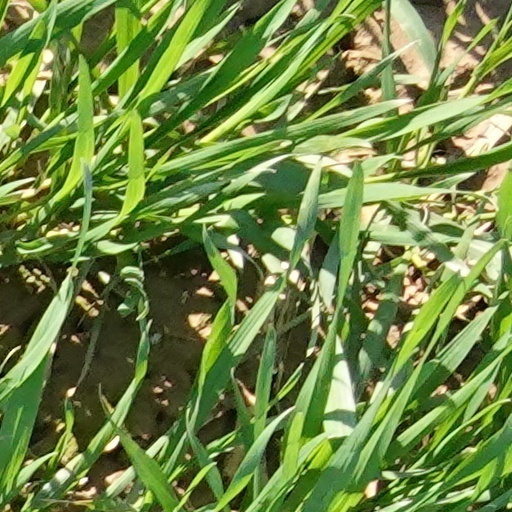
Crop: wheat